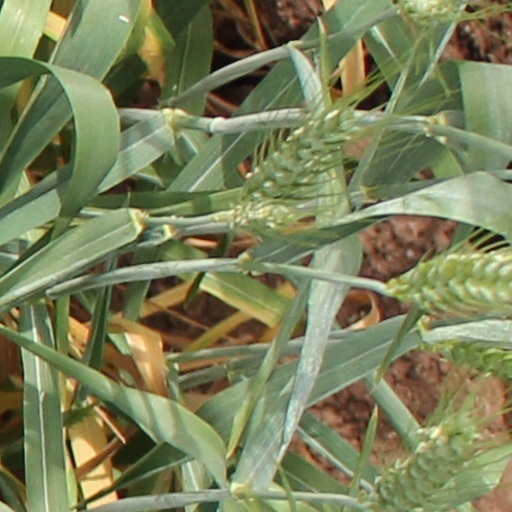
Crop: wheat